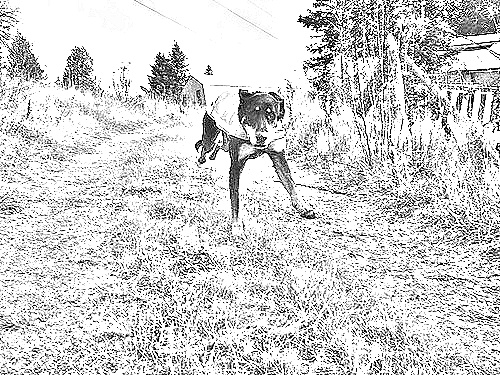
Portrait style: Sketch Portrait